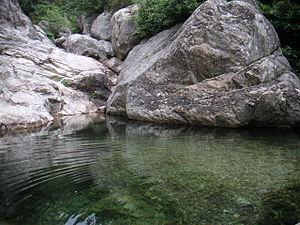
Les gorges de Colombières se situent à proximité du village de Colombières-sur-Orb dans l'Hérault, non loin des gorges d'Héric.